Trongsa Dzong

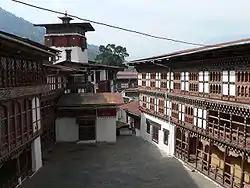
Courtyard

Trongsa means "the new village" in Bhutanese, which comprises retreats, temples and hermitages of monks. Its rich history is traced to the founding of a temple in the area by the Drukpa lama, Ngagi Wangchuk, ancestor of Shabdrung Namgyal, who came to this place from Ralung in 1541, and built a small meditation room in 1543. One day he had been meditating nearby in a village called Yuling and witnessed a light ("from a body of lamps") at the furthest point of the spur. He believed this to be an auspicious sign and erected a temple on the spot, on a mountain spur high above the gorges of the Mangde Chhu, at an altitude of . Note: the altitude is given as by Dorje. Another version for building a temple here is that Ngagi Wangchuk saw self-manifest hoof prints of a horse that belonged to the Protector deity Palden Lhamo. He then decided to build a small meditation centre, a "tshamkhang", at that location. One more version of the legend states that Ngagi Wangchuk after witnessing the lights from lamps, went into a cave nearby for meditation where he found a small spring. He also visioned that the spring had been used by the Mahakali (Peldon Lhamo) for sacred ablutions with other dakinis. He then built a small temple, which has now become the main temple "Gunkhang". He also developed it into a small village with several houses and the place thus came to be known as "drongsar" ("new village") and popularly known in the local dialect as 'Trongsa'. He further inferred from the shape of the rocky hill, that it was in the form a conch shell with concentric rings (in clockwise direction) and hence named the monastery as "Choe-Khor-Rab-Ten-Tse" or by a shorter version as "Chotse" that represents " the temple fixed firmly at the tip of the dharma wheel-the conchshell". The original temple site is today located at the end of the dzong, at the Temple of Chortens.